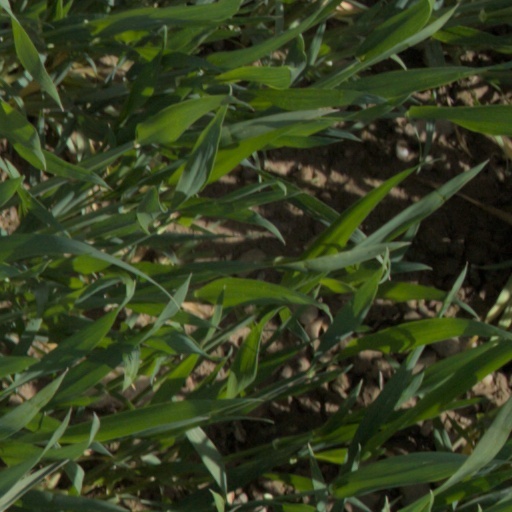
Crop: wheat